The Hand of Oberon

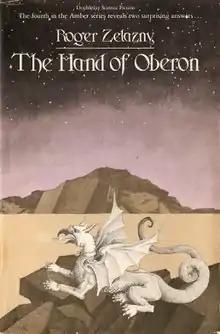
Dust-jacket illustration from the first edition.

The Hand of Oberon is a fantasy novel by American writer Roger Zelazny, the fourth novel in "The Chronicles of Amber" series, published in book form by Doubleday in 1976. It was first published in serial format in "Galaxy Science Fiction" magazine.